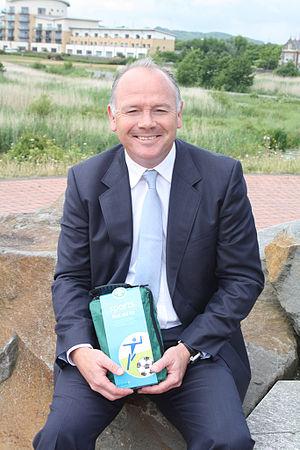
Ieuan Cennydd Evans, né le 21 mars 1964 à Pontarddulais, est un joueur de rugby à XV qui a joué avec l'équipe du pays de Galles évoluant au poste de trois quart aile. Il participe à trois coupes du monde.